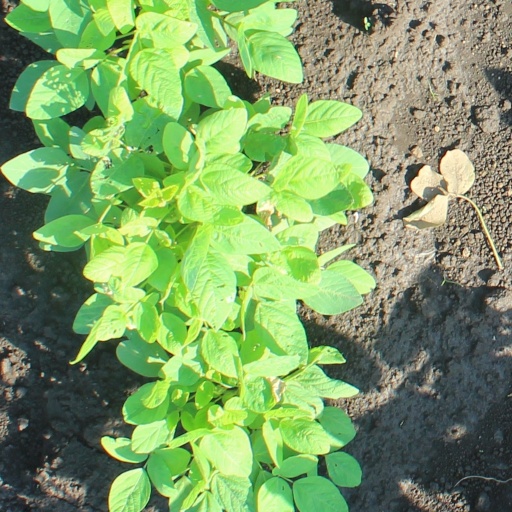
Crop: soybean